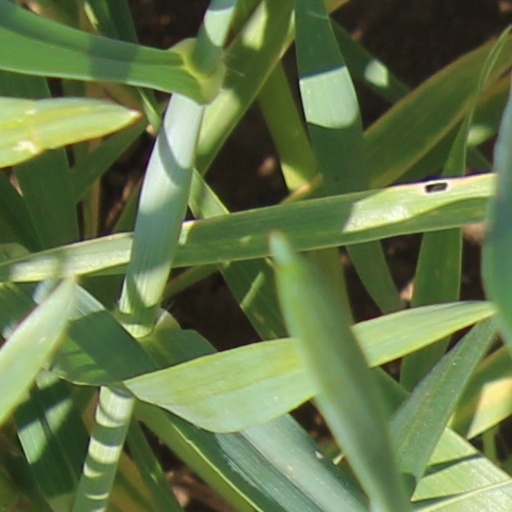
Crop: wheat